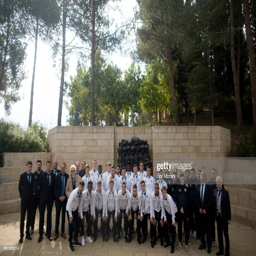
a group photo of members of the football team and the delegation after a visit to museum .